Mount Bonifato

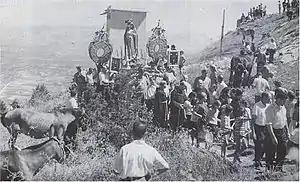
Procession in honour of Our Lady of the Height (about 1960).

Owing to the reforestation activities and the installation of TV repeaters (one of them is even placed on one of the three towers of the castle), a lot of signs of the past have got lost on Mount Bonifato, such as: